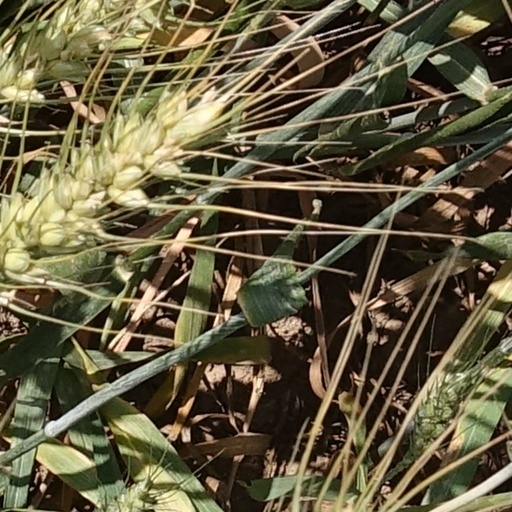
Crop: wheat